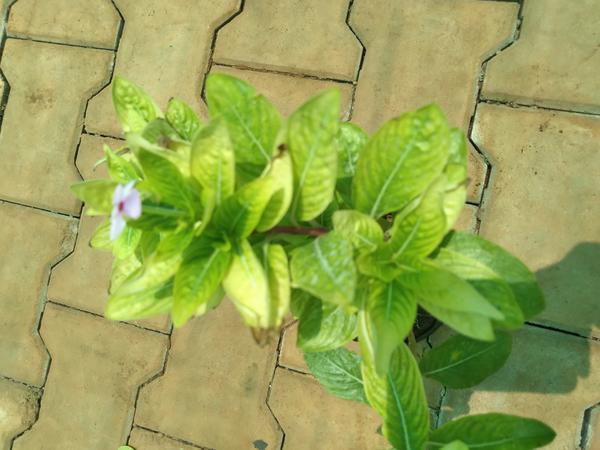
Plant: Nithyapushpa